Dančo Celeski

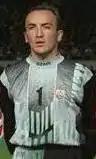
Dančo Celeski playing for Macedonia

Dančo Celeski (born 9 September 1967) is a retired Macedonian football goalkeeper, who last played for FK Karaorman.